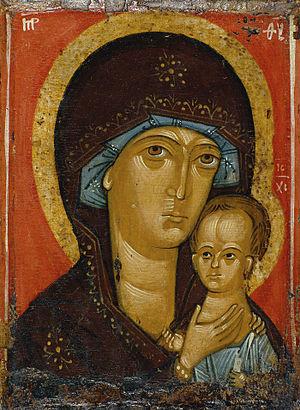
L'icône Petrovskaïa de la Mère de Dieu est une icône de la Vierge Marie, vénérée comme miraculeuse. La tradition considère que son auteur était le métropolite Pierre de Moscou, d'où lui vient son nom Petrovskaïa. Elle est considérée comme une des premières icônes miraculeuses de Moscou. Les orthodoxes la fêtent le 24 août. L'original de l'icône est perdu.